Lynx

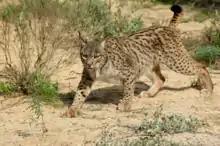
Iberian lynx

The Iberian lynx ("Lynx pardinus") is a vulnerable species native to the Iberian Peninsula in Southern Europe. It was the most endangered cat species in the world, but conservation efforts have changed its status from critical to endangered to vulnerable. The loss of the species would have been the first feline extinction since the "Smilodon" 10,000 years ago. The species used to be classified as a subspecies of the Eurasian lynx, but is now considered a separate species. Both species occurred together in central Europe in the Pleistocene epoch, being separated by habitat choice. The Iberian lynx is believed to have evolved from "Lynx issiodorensis".